Li Chao (chess player)

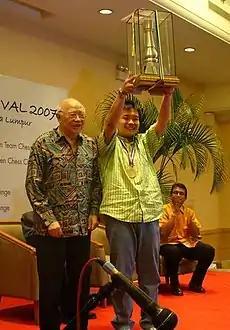
Li Chao (right) winning the fourth Dato' Arthur Tan Open in 2007, standing next to Dato' Tan Chin Nam (left)

In 2007, he was awarded the Grandmaster title. His GM norms were achieved at: